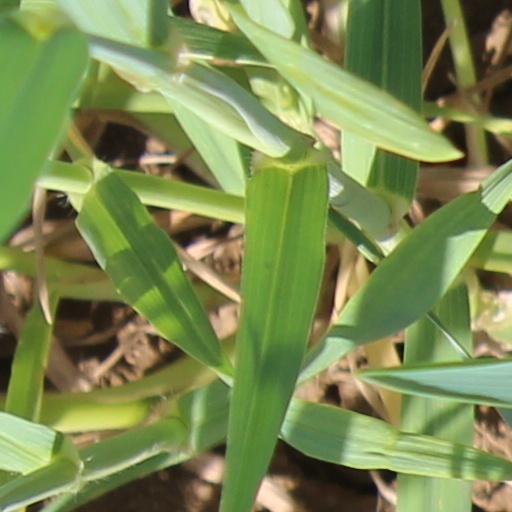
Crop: wheat